North West Island

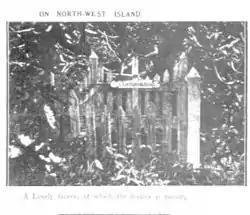
The grave as it was in 1928 where Sundsvall can be read which may refer to the city the person came from

There is a grave located at the Eastern End of the island. There are some differing stories as to the origin of the grave these include